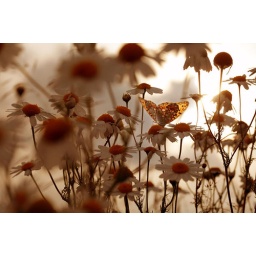
butterfly in flower field